VMFA-235

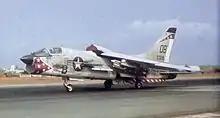
A VMF(AW)-235 F-8E at Da Nang Air Base, South Vietnam, in 1966

Redesignated Fixed Wing Marine Fighter (All Weather) Squadron VMF(AW)-235 deployed to Vietnam on 1 February 1966 flying the F-8E Crusader. Between 2 February – 15 November 1966 the "Death Angels" flew over 6,000 combat sorties in support of over 22 major operations. They returned to Vietnam on 15 February 1967 this time for over a year until 11 May 1968. They were the last active duty Crusader squadron. Upon leaving Vietnam, the squadron moved to Marine Corps Air Station Kaneohe Bay. On 6 September 1968 they were redesignated Fixed Wing Marine Fighter Attack Squadron VMFA-235 and equipped with the F-4 Phantom.